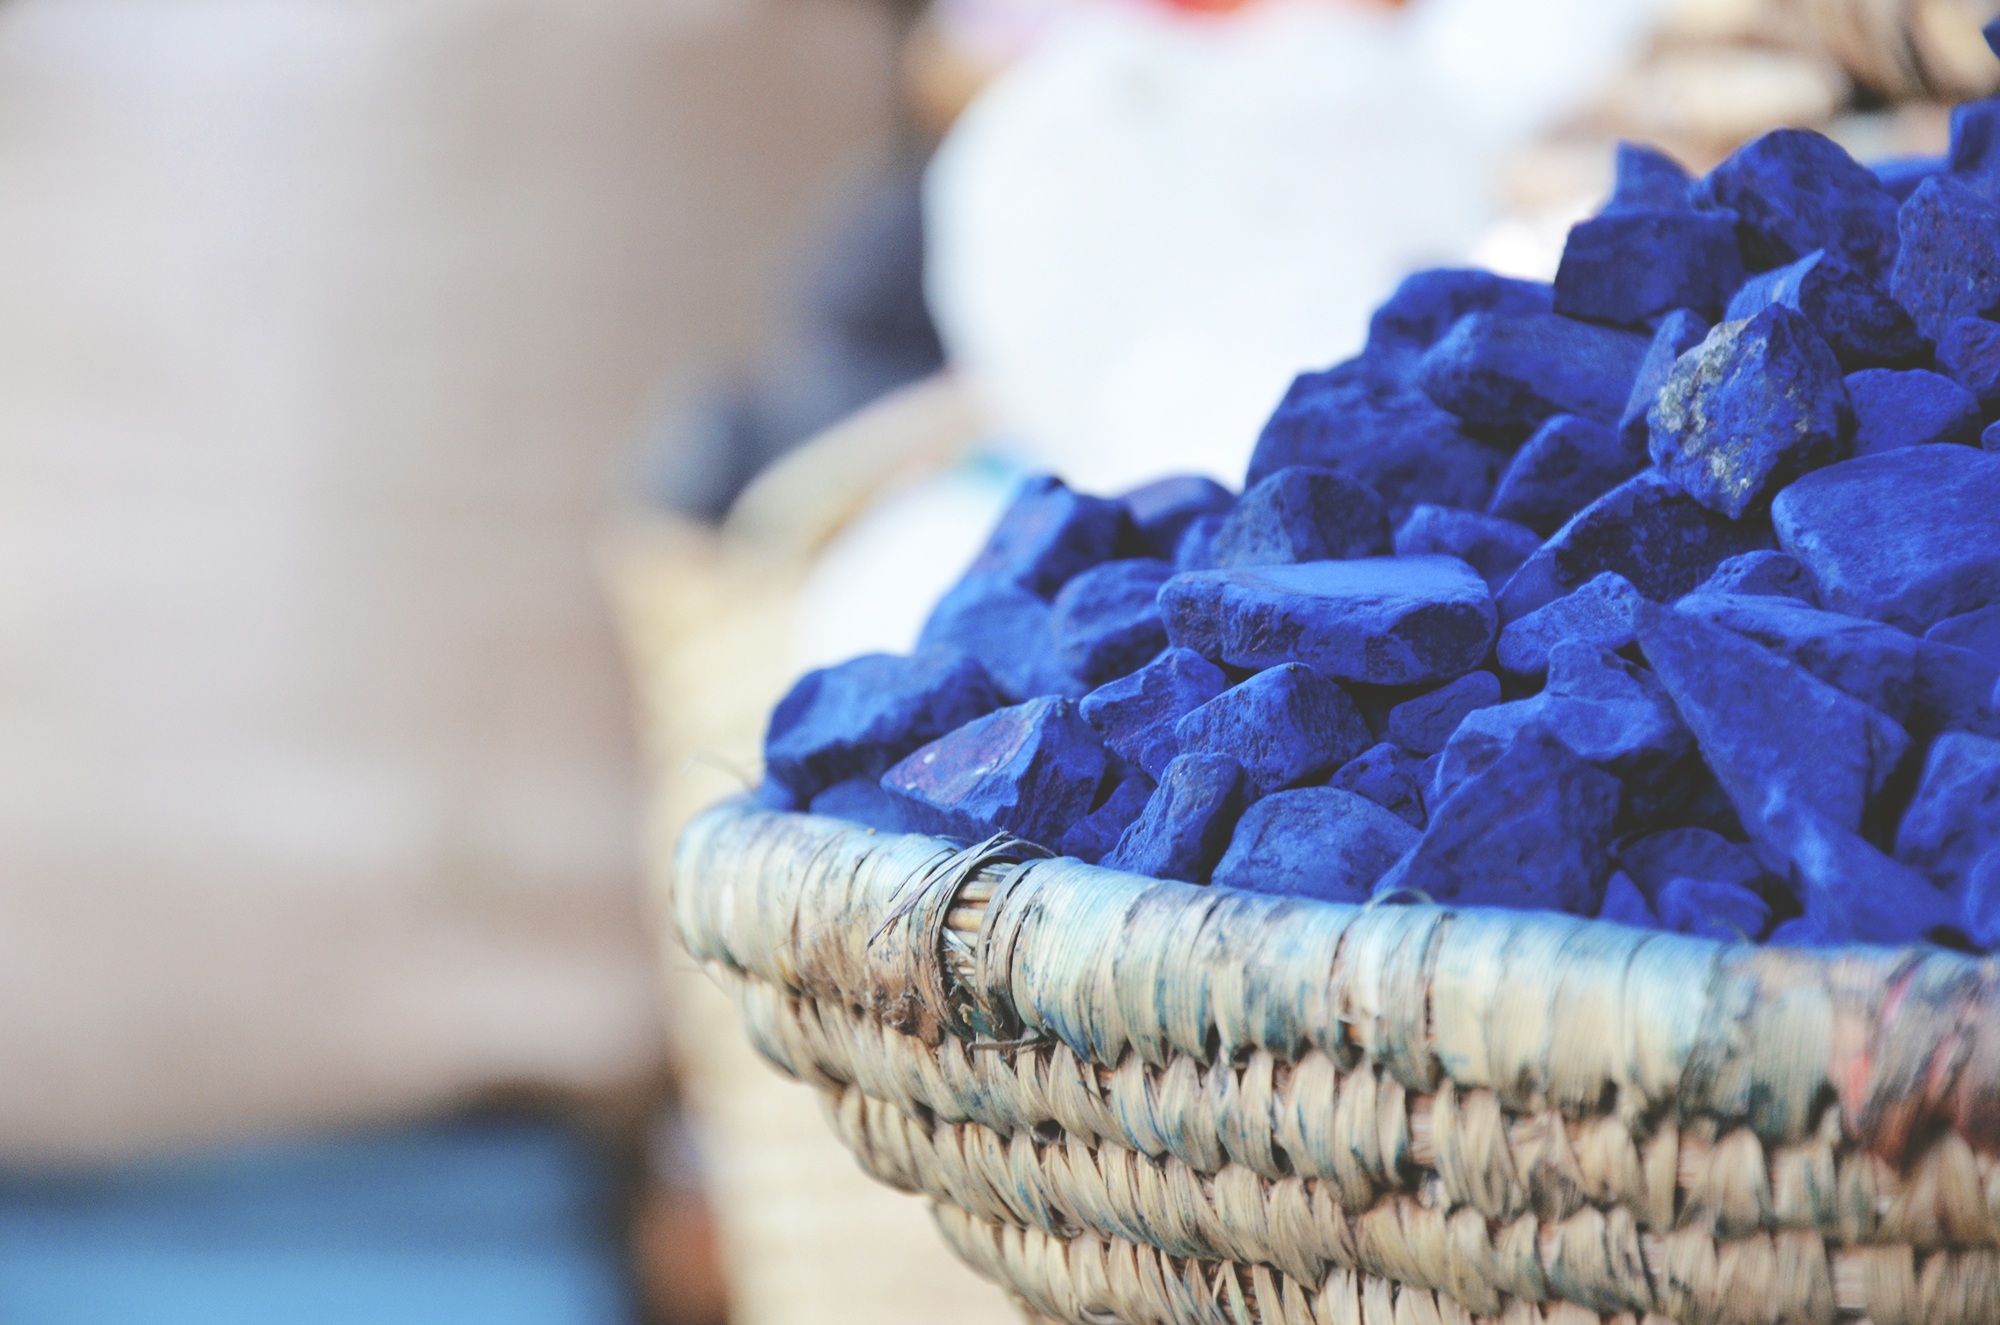
computer, mobile, hand, creative, technology, texture, flower, petal, vacation, travel, explore, social, sign, web, internet, symbol, colourful, color, office, holiday, communication, bazaar, market, blue, business, set, colorful, modern, chart, close up, design, strategy, media, flat, culture, icon, information, idea, vibrant, promotion, presentation, development, success, marketing, management, finance, macro photography